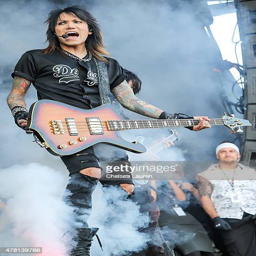
hard rock artist performs during music festival